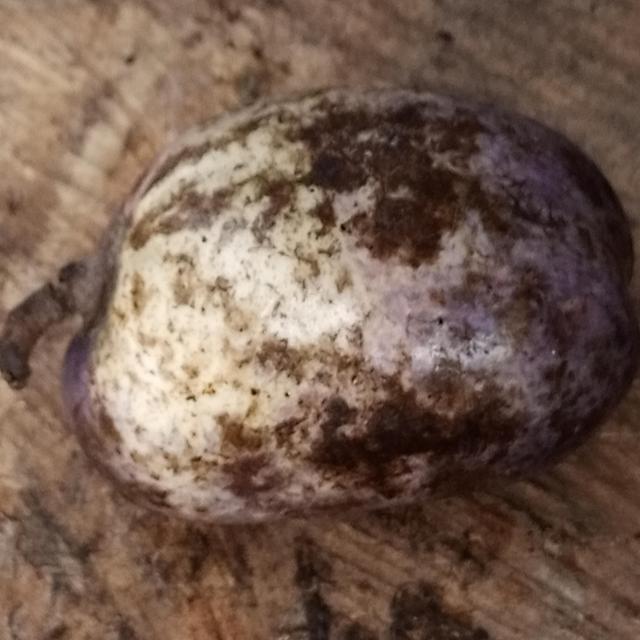
Plum grade: unripe